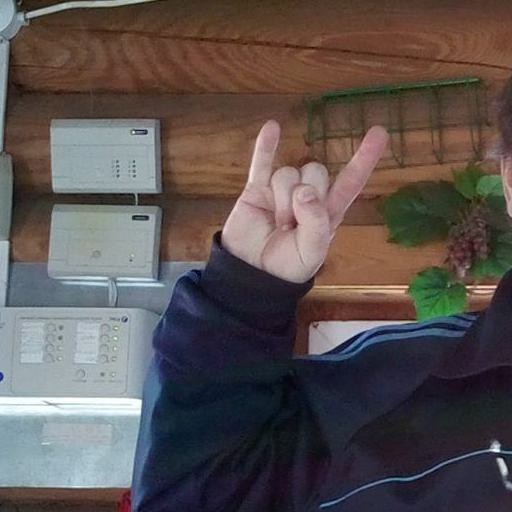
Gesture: rock